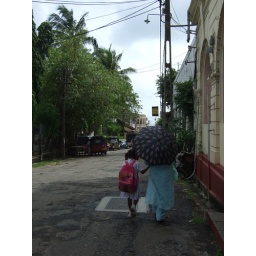
We encountered the little girl and her grandmother later, and by then, the grandmother was carrying her bag for her!